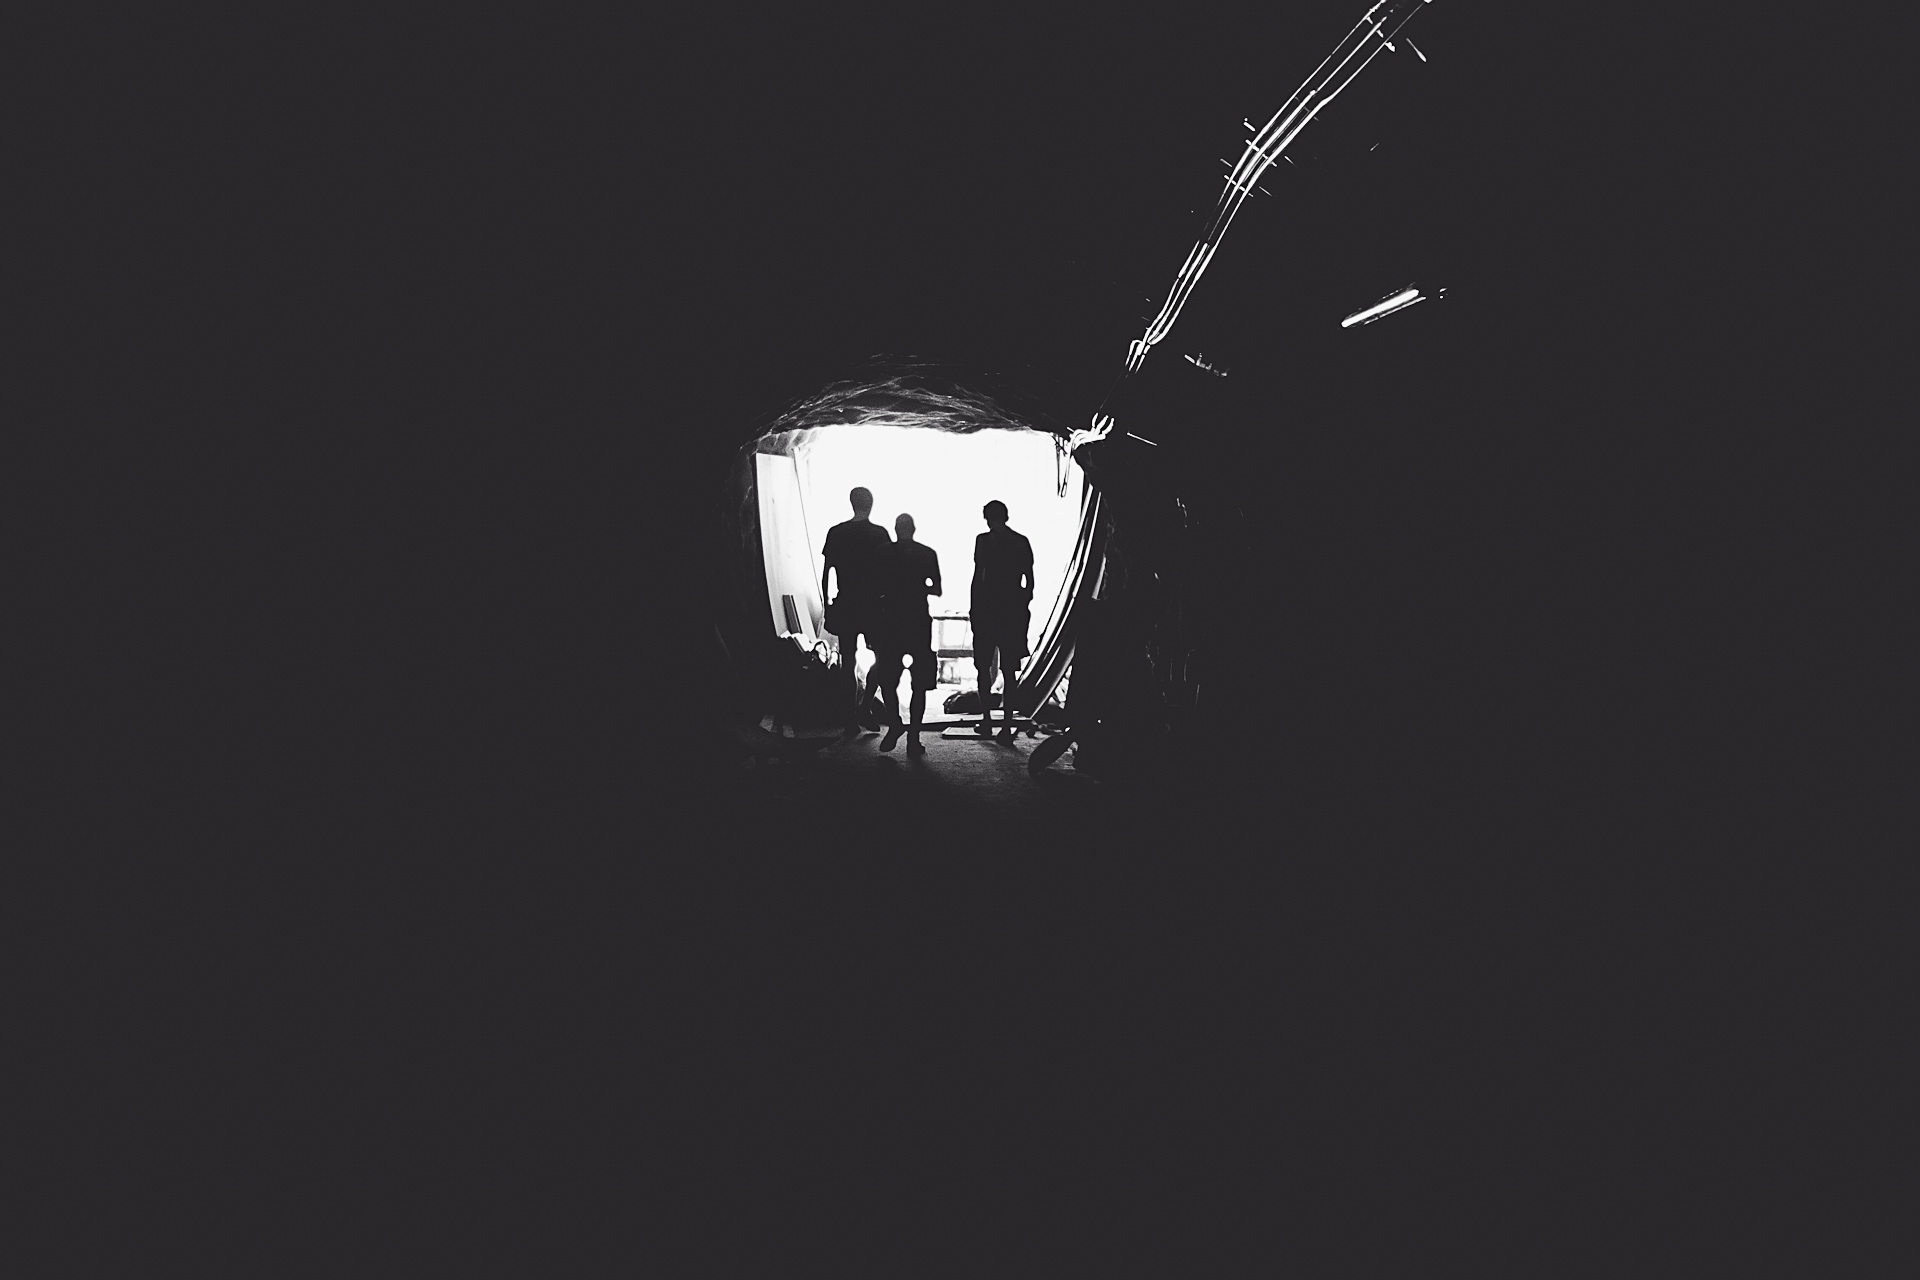
person, black and white, people, tunnel, dark, darkness, black, monochrome, brand, font, illustration, logo, monochrome photography, computer wallpaper